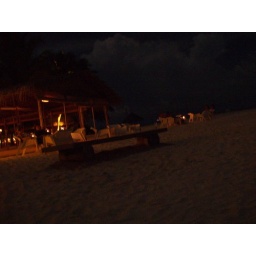
The bar from our fave seats in the sand